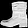
Label: Ankle boot